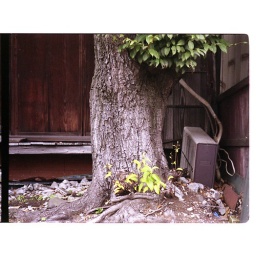
old house and tree by the road